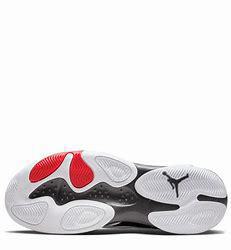
Brand: Jordan
Model: Max Aura 4